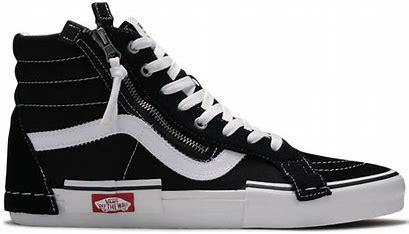
Brand: Vans
Model: SK8 Hi Reissue